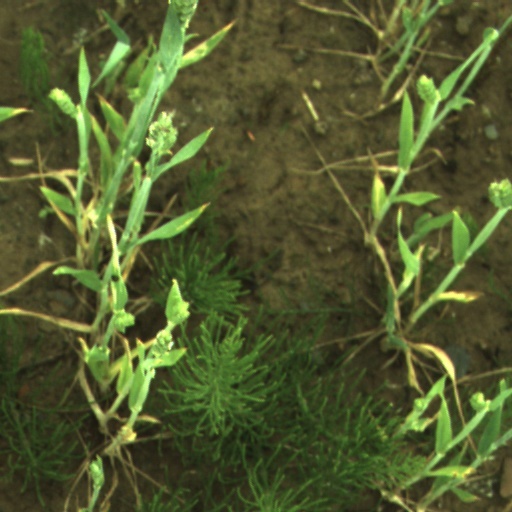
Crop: wheat